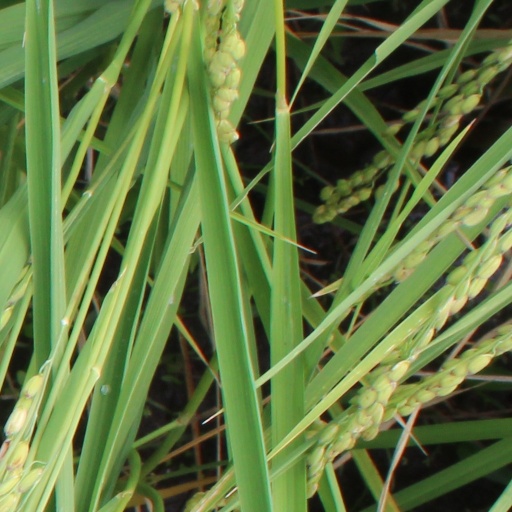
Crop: rice